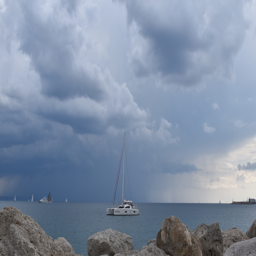
this is what the sky looked like just before we left for island on tuesday evening .